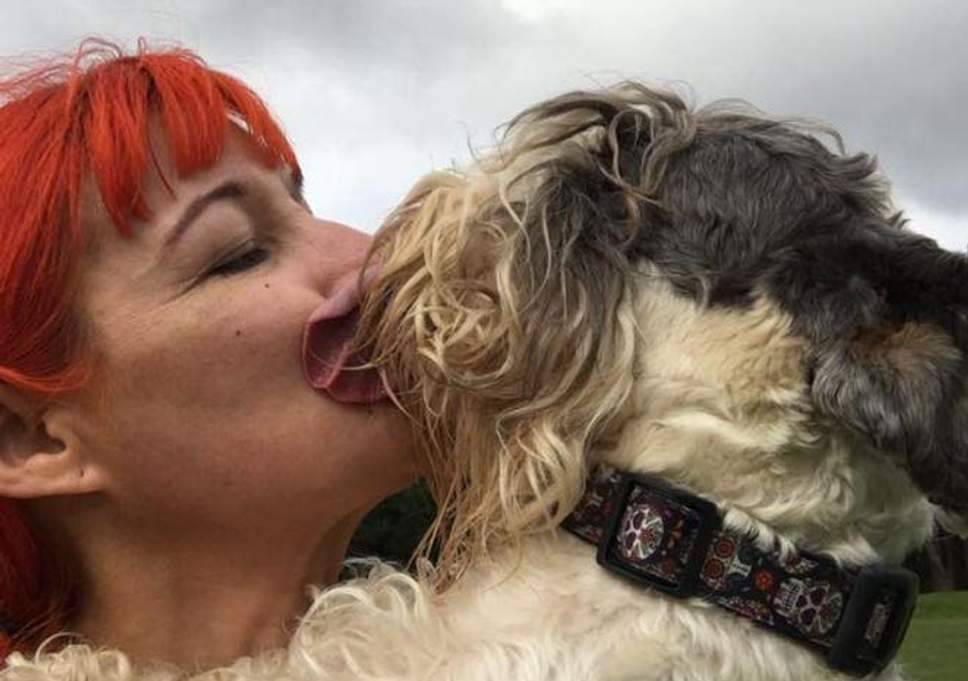
Gender: women